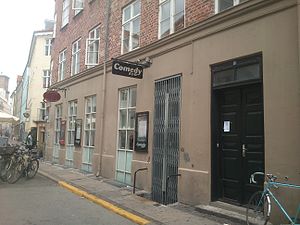
Thomas Hartmann / Karriere
I 2018 blev Hartmann medejer af Comedy Zoo.
Et billede af Comedy Zoo i København
Thomas Hartmann er en dansk standupkomiker og manuskriptforfatter.